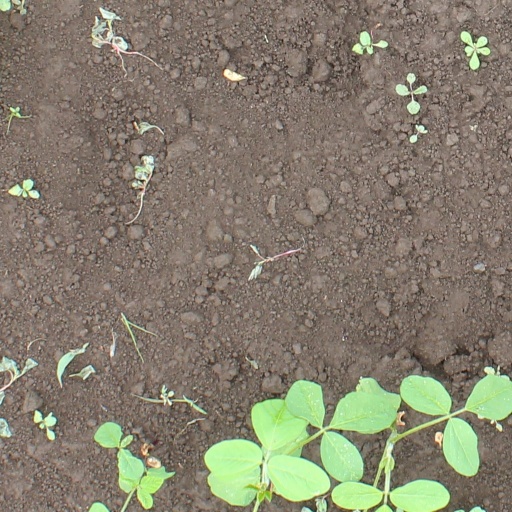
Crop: soybean